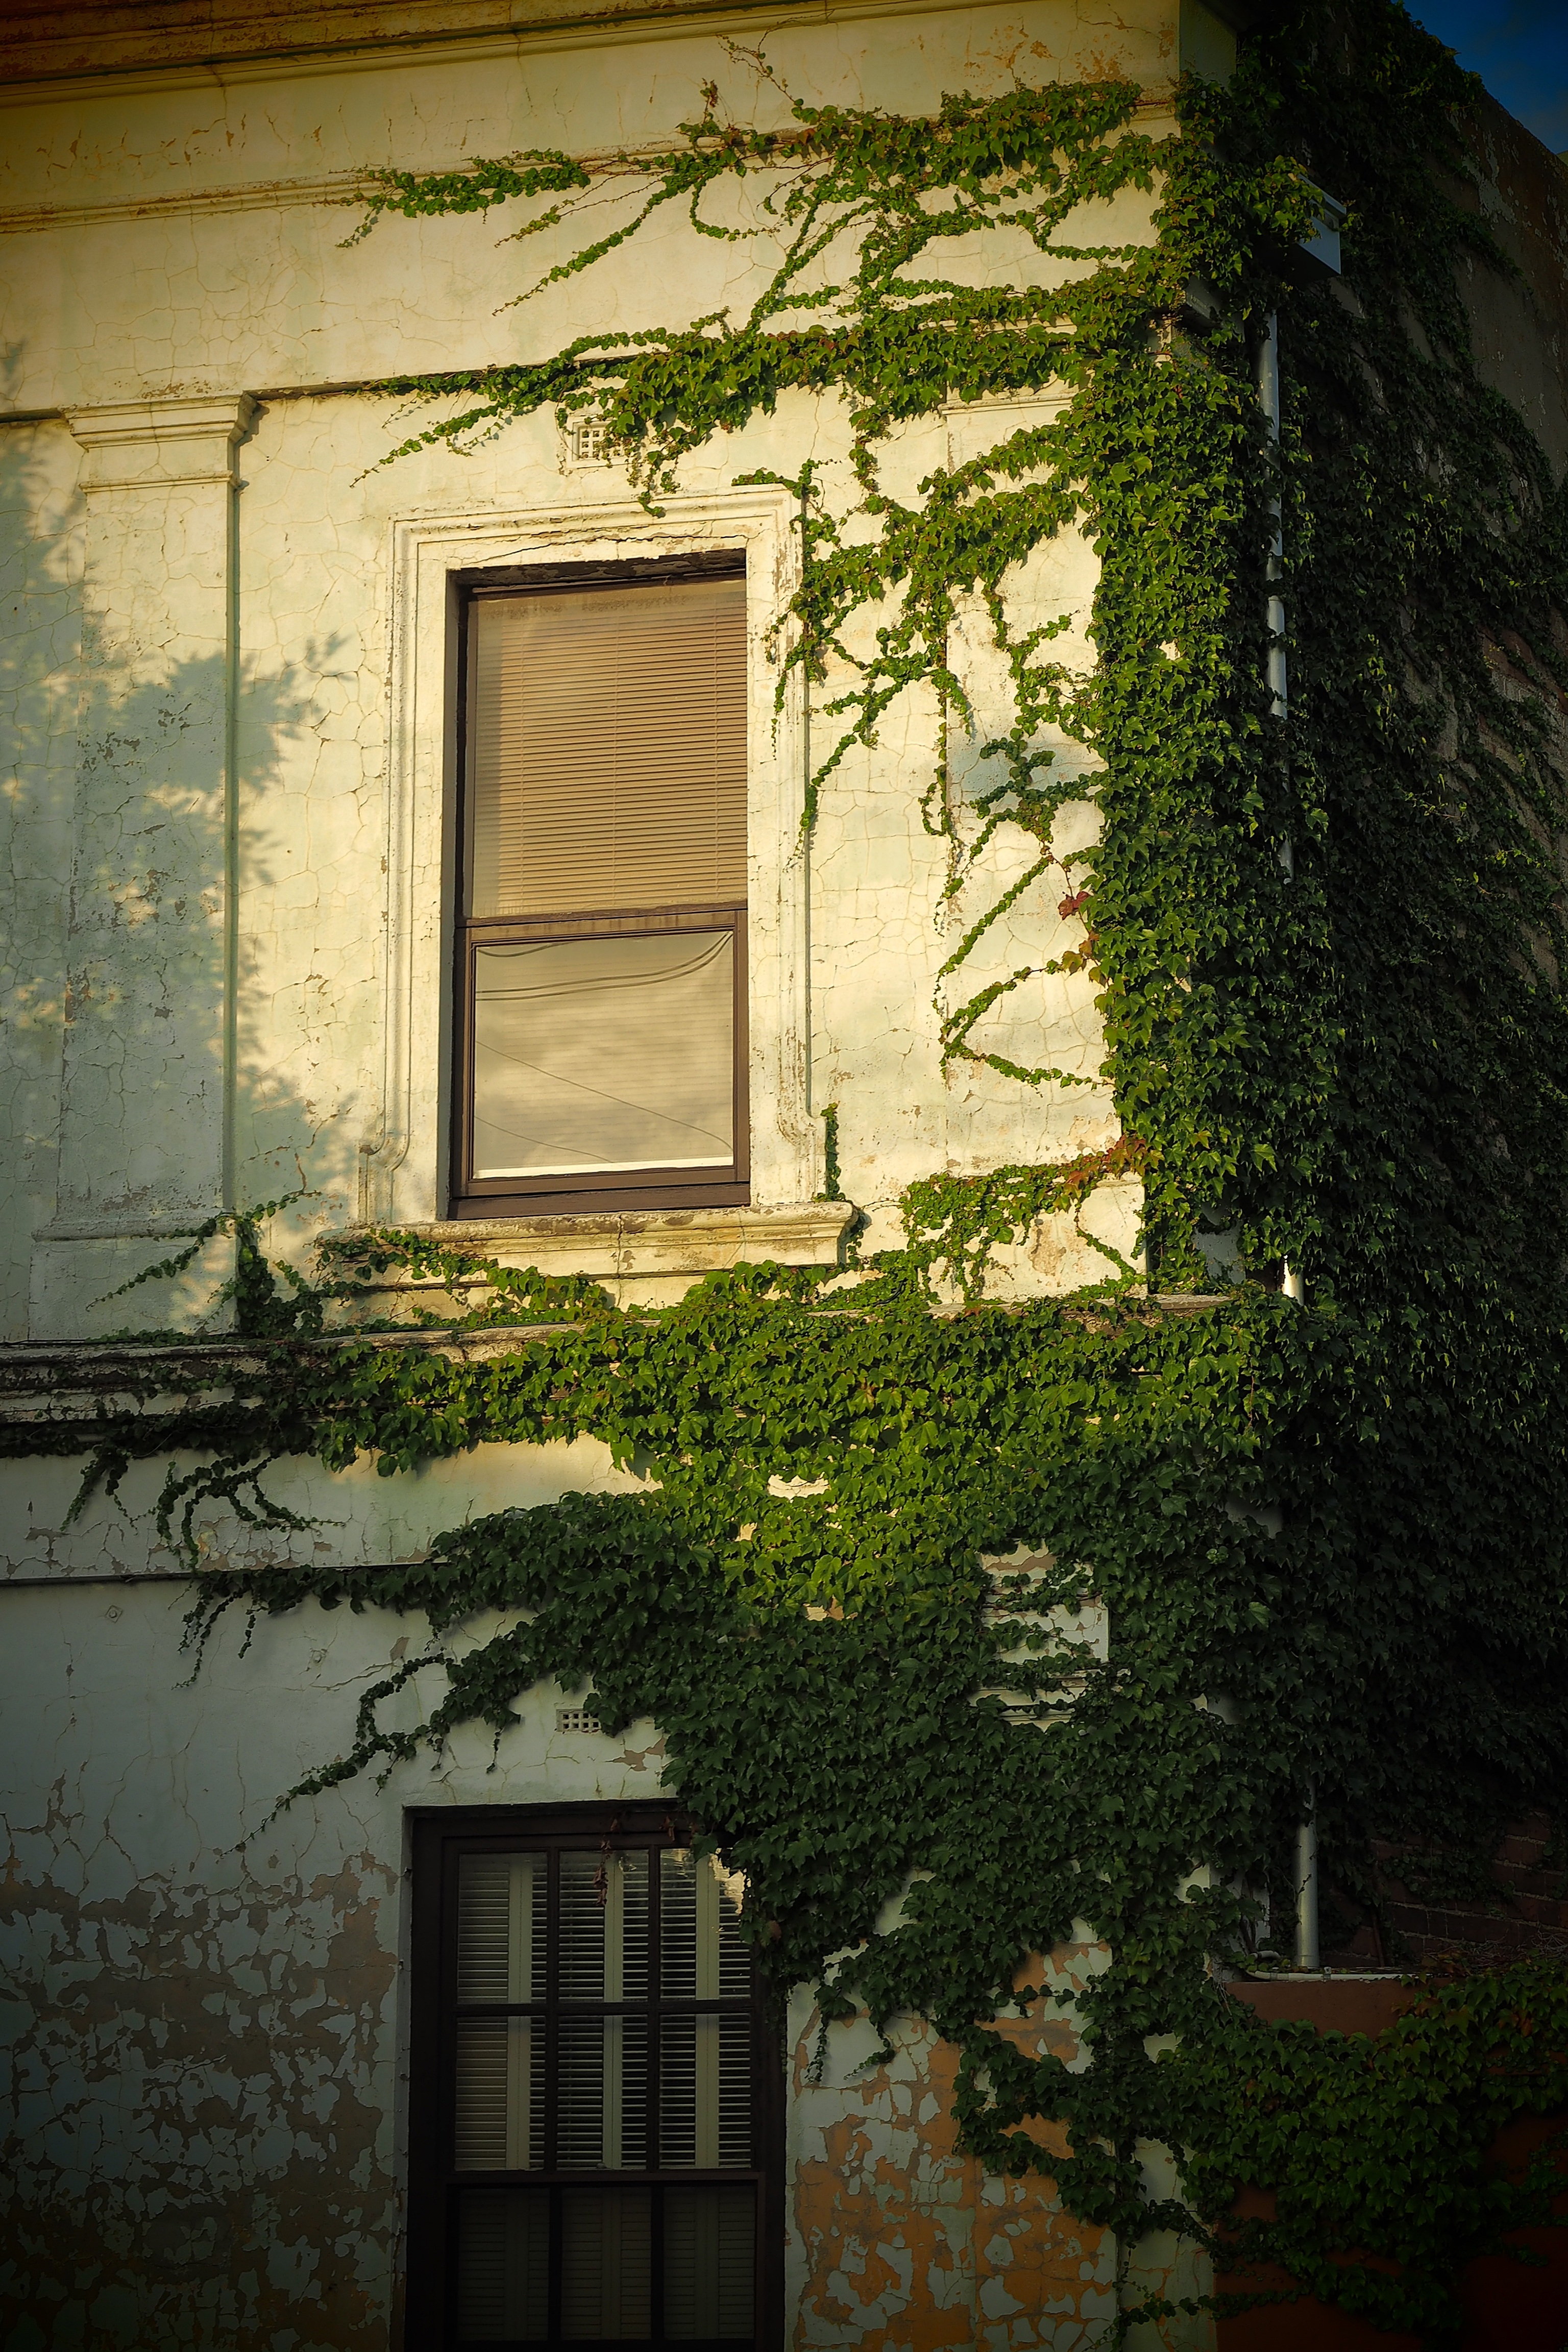
tree, light, architecture, mansion, house, sunlight, window, building, city, home, wall, green, facade, interior design, courtyard, estate, melbourne, aquitecture